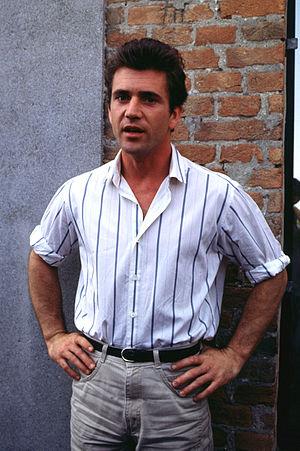
Mel Gibson, de son vrai nom Mel Columcille Gerard Gibson [mɛl ˈɡɪbsən], né le 3 janvier 1956 à Peekskill, dans l'État de New York, aux États-Unis, est un acteur, réalisateur, scénariste et producteur de cinéma américain.